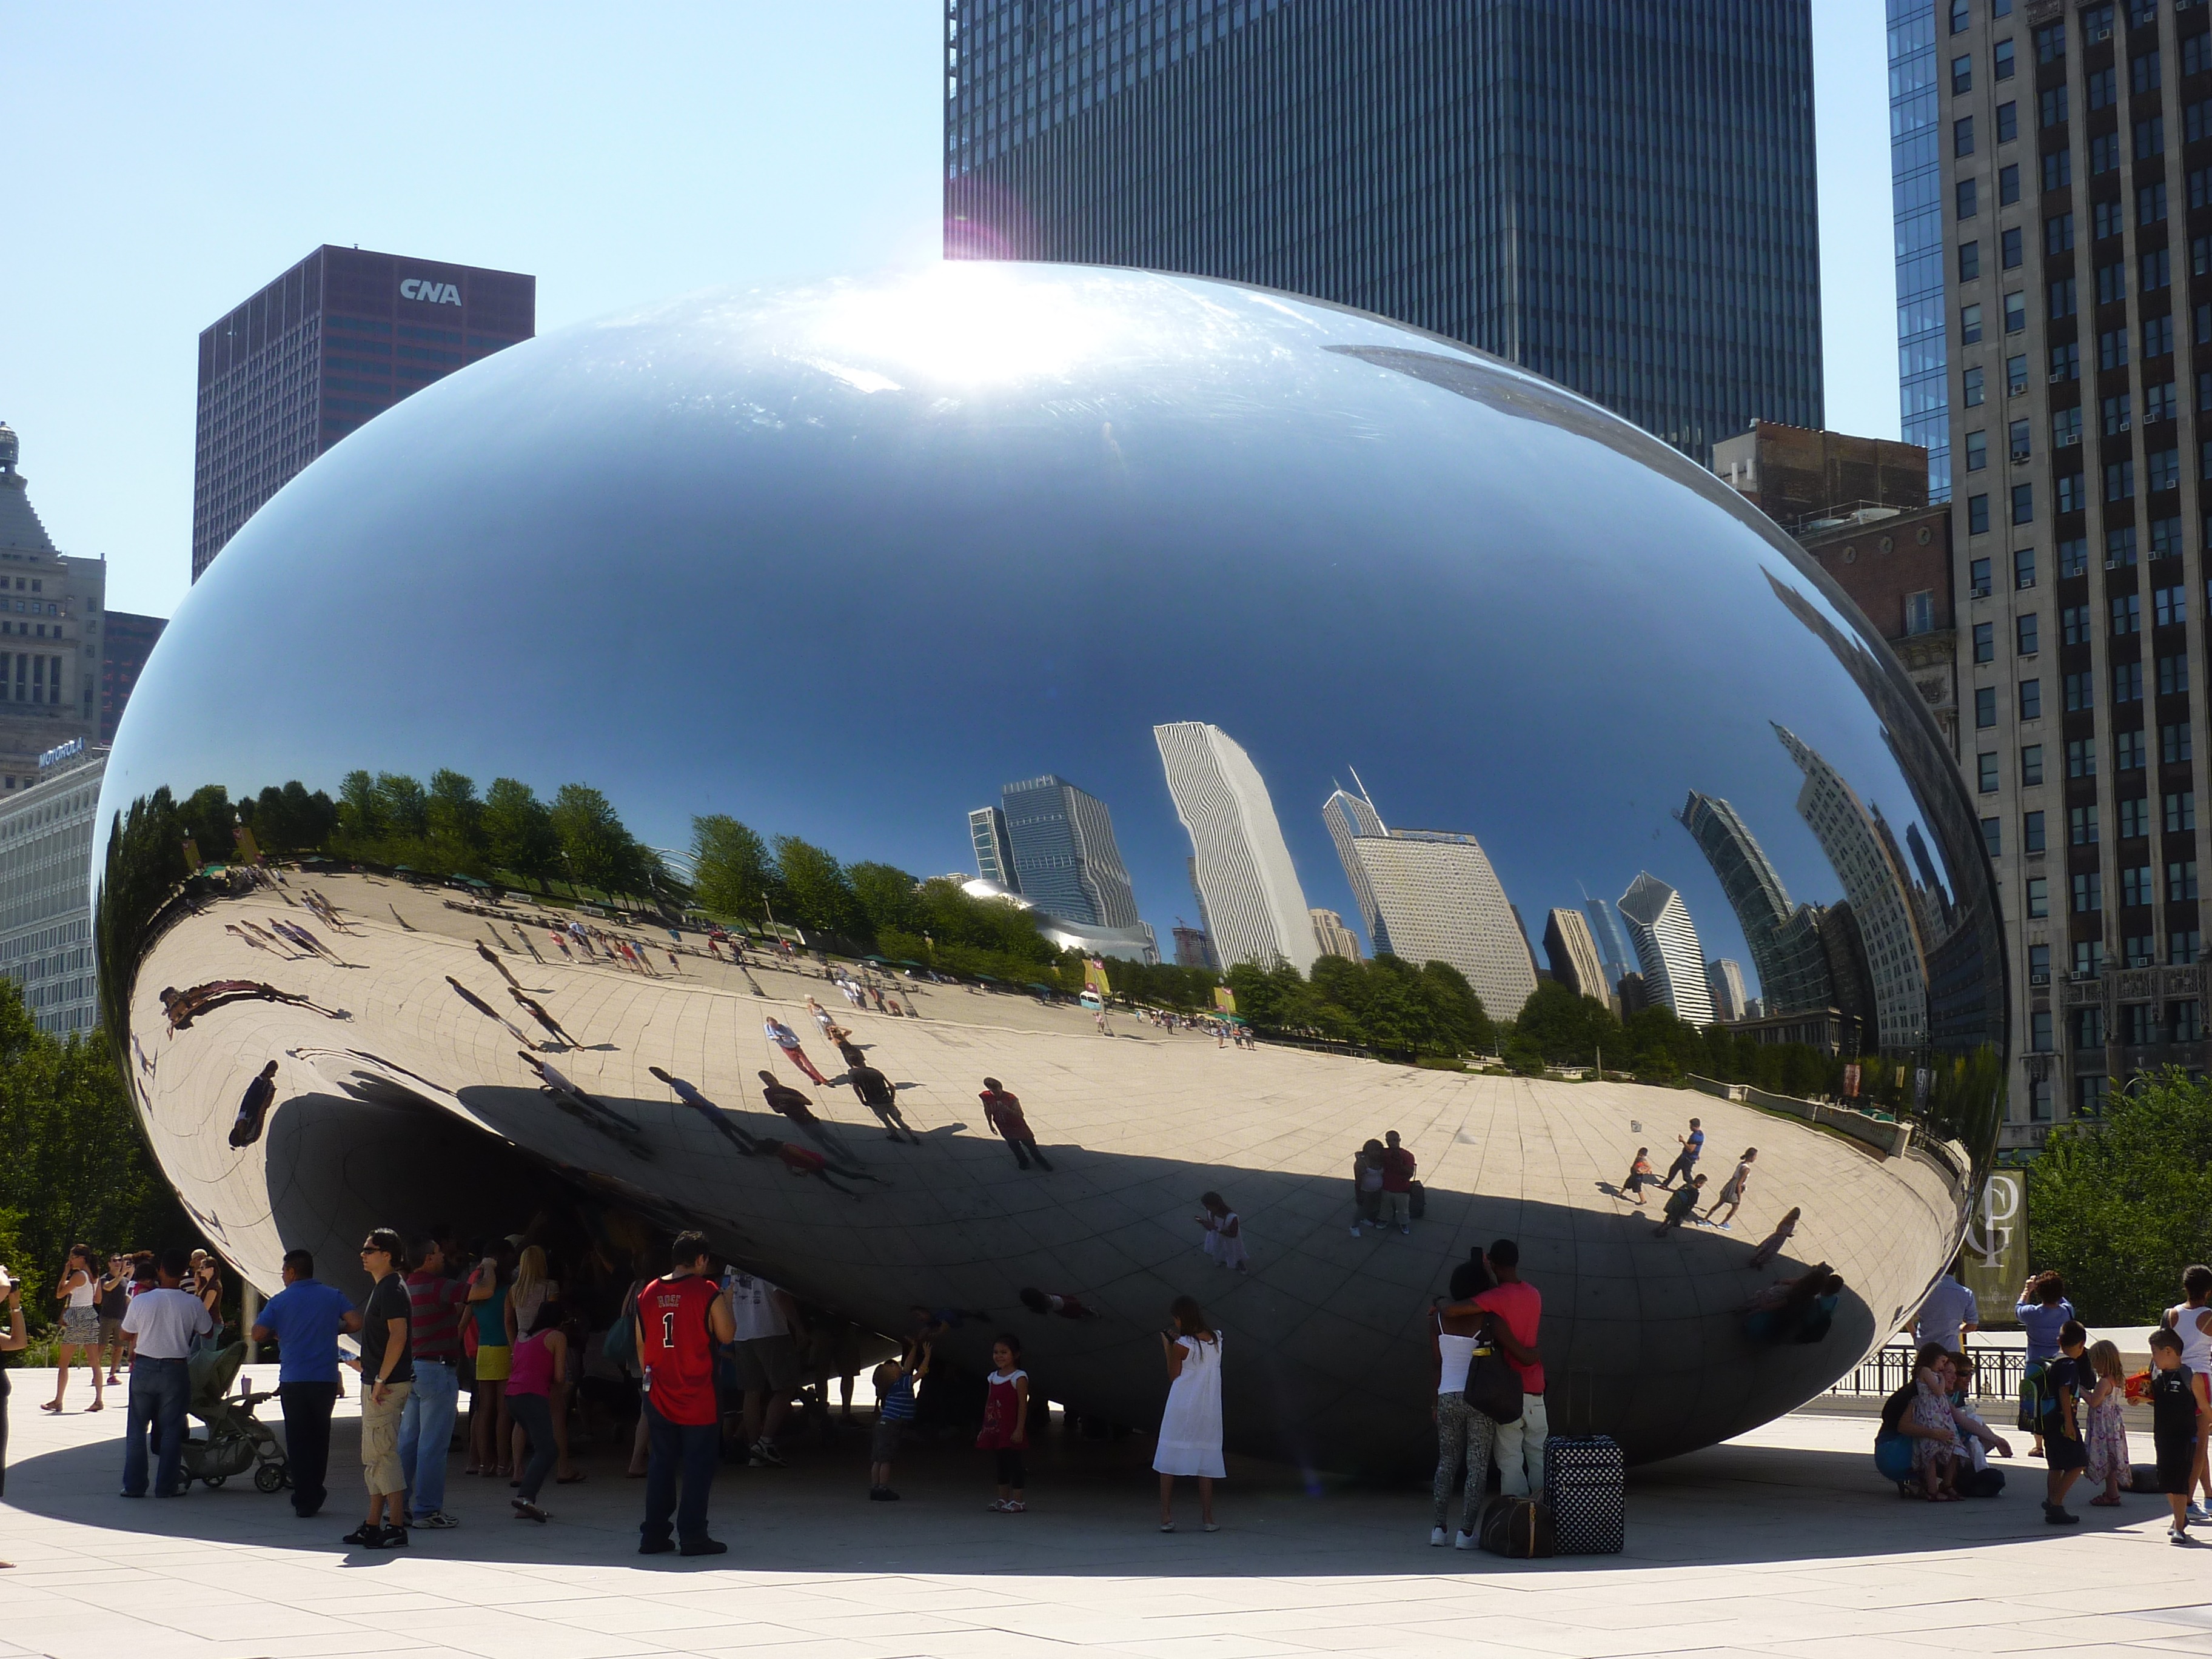
city, airplane, aircraft, statue, vehicle, usa, america, chicago, stadium, world, places of interest, sculpture, theatre, art, arena, figure, tourist attraction, dome, atmosphere of earth, cloud gate sculpture